1992 Metro Manila Film Festival

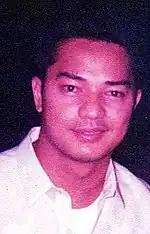
Ariel Rivera, Best Supporting Actor winner

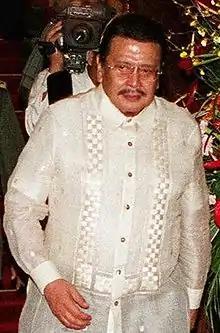
Joseph Estrada, Special Recognition Award recipient

The following are the key persons during the "Gabi ng Parangal" held in the PICC Reception Hall on December 28.